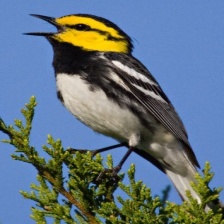
Species: GOLDEN CHEEKED WARBLER
Scientific name: SETOPHAGA CHRYSOPARIA